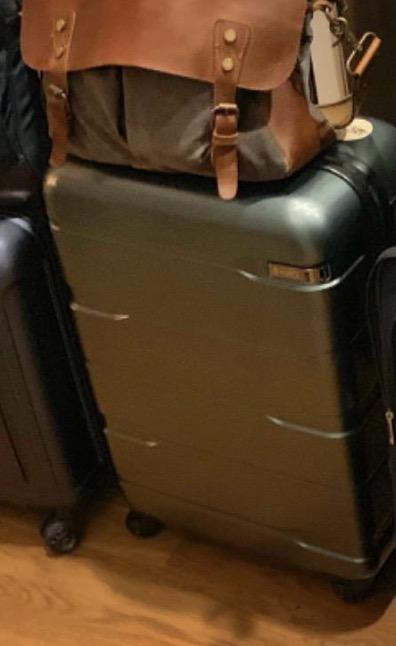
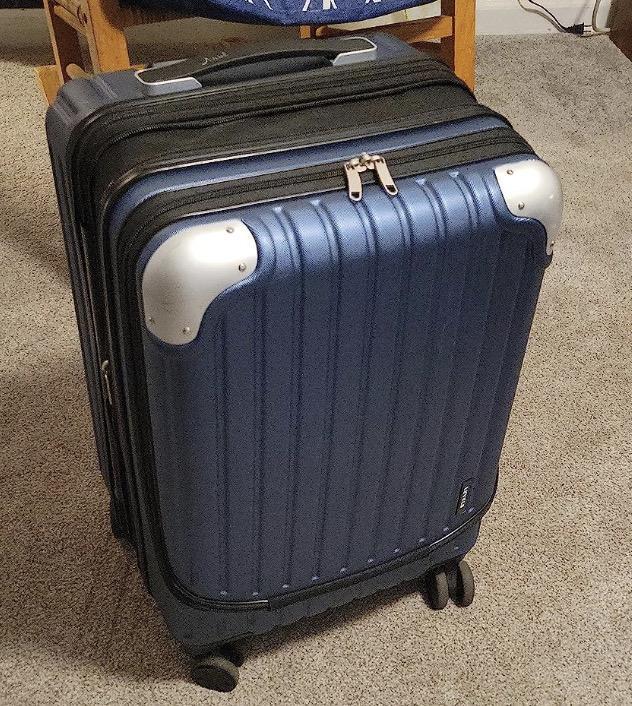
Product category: items_tea
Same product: no